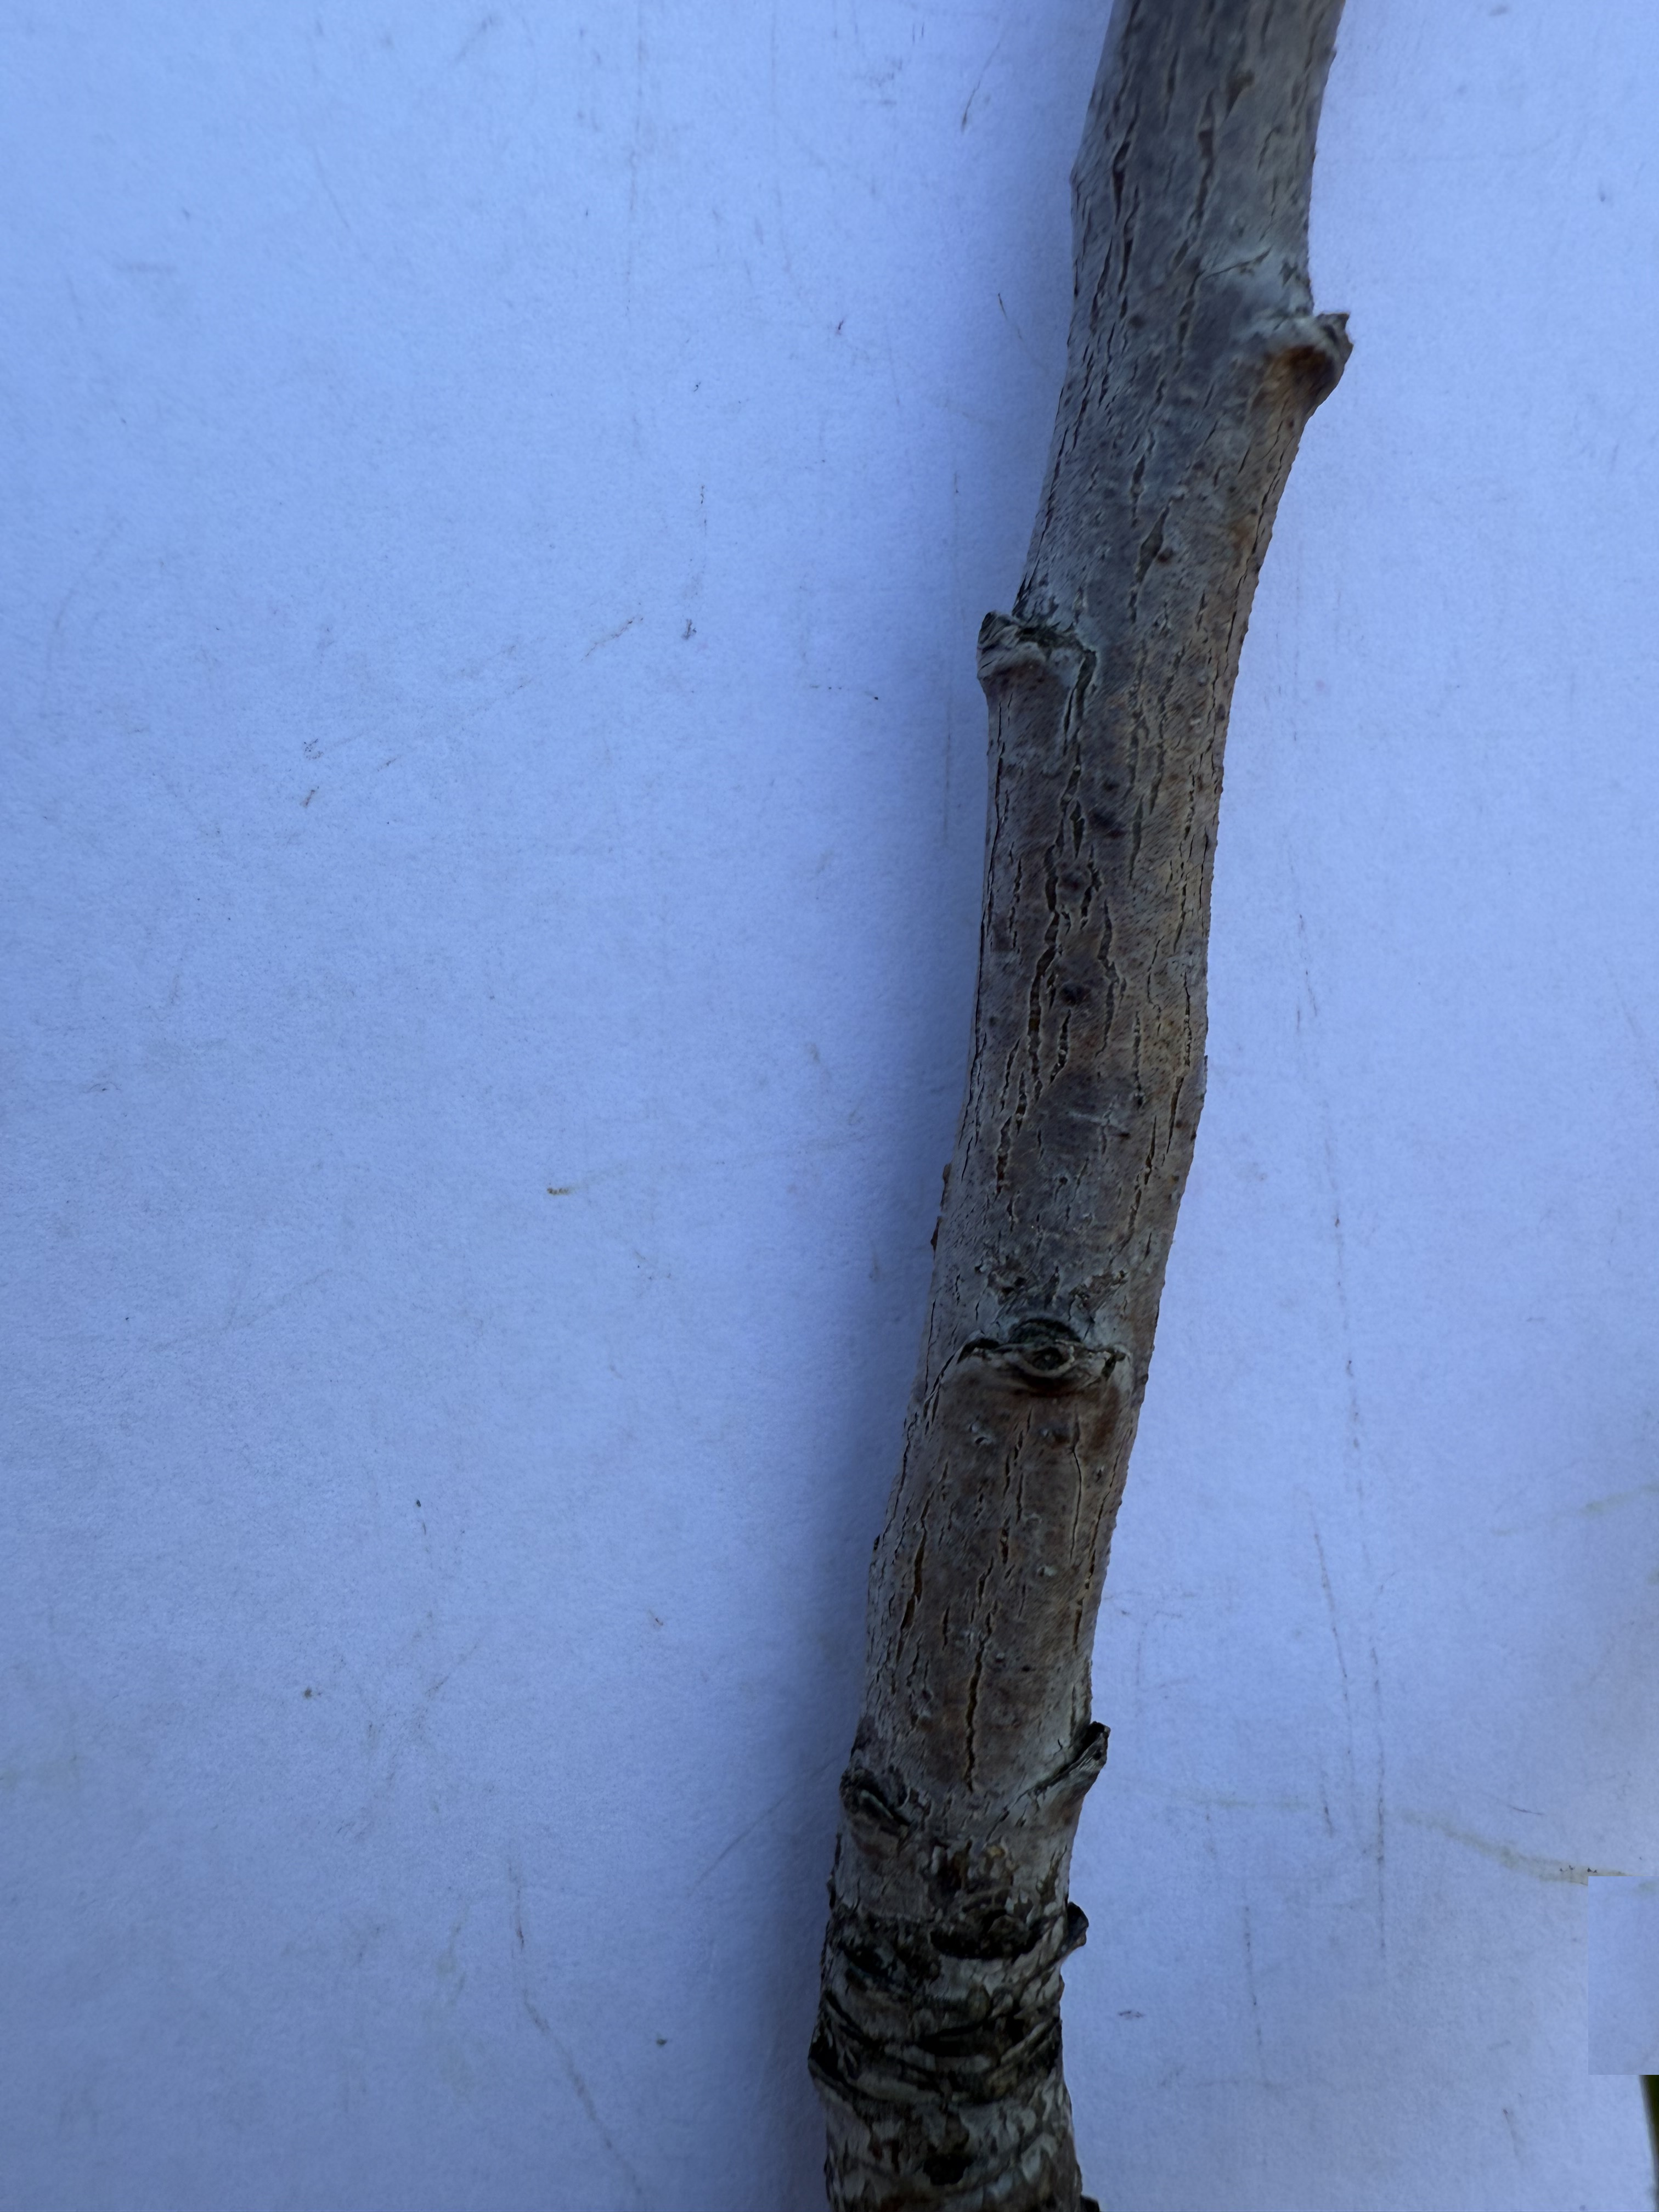
Variety: Ferragnes Almond